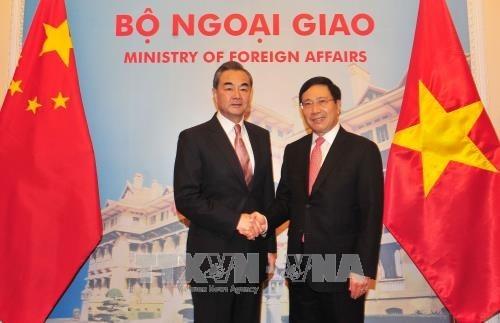
ở trong ảnh có hai người đàn ông đang bắt tay